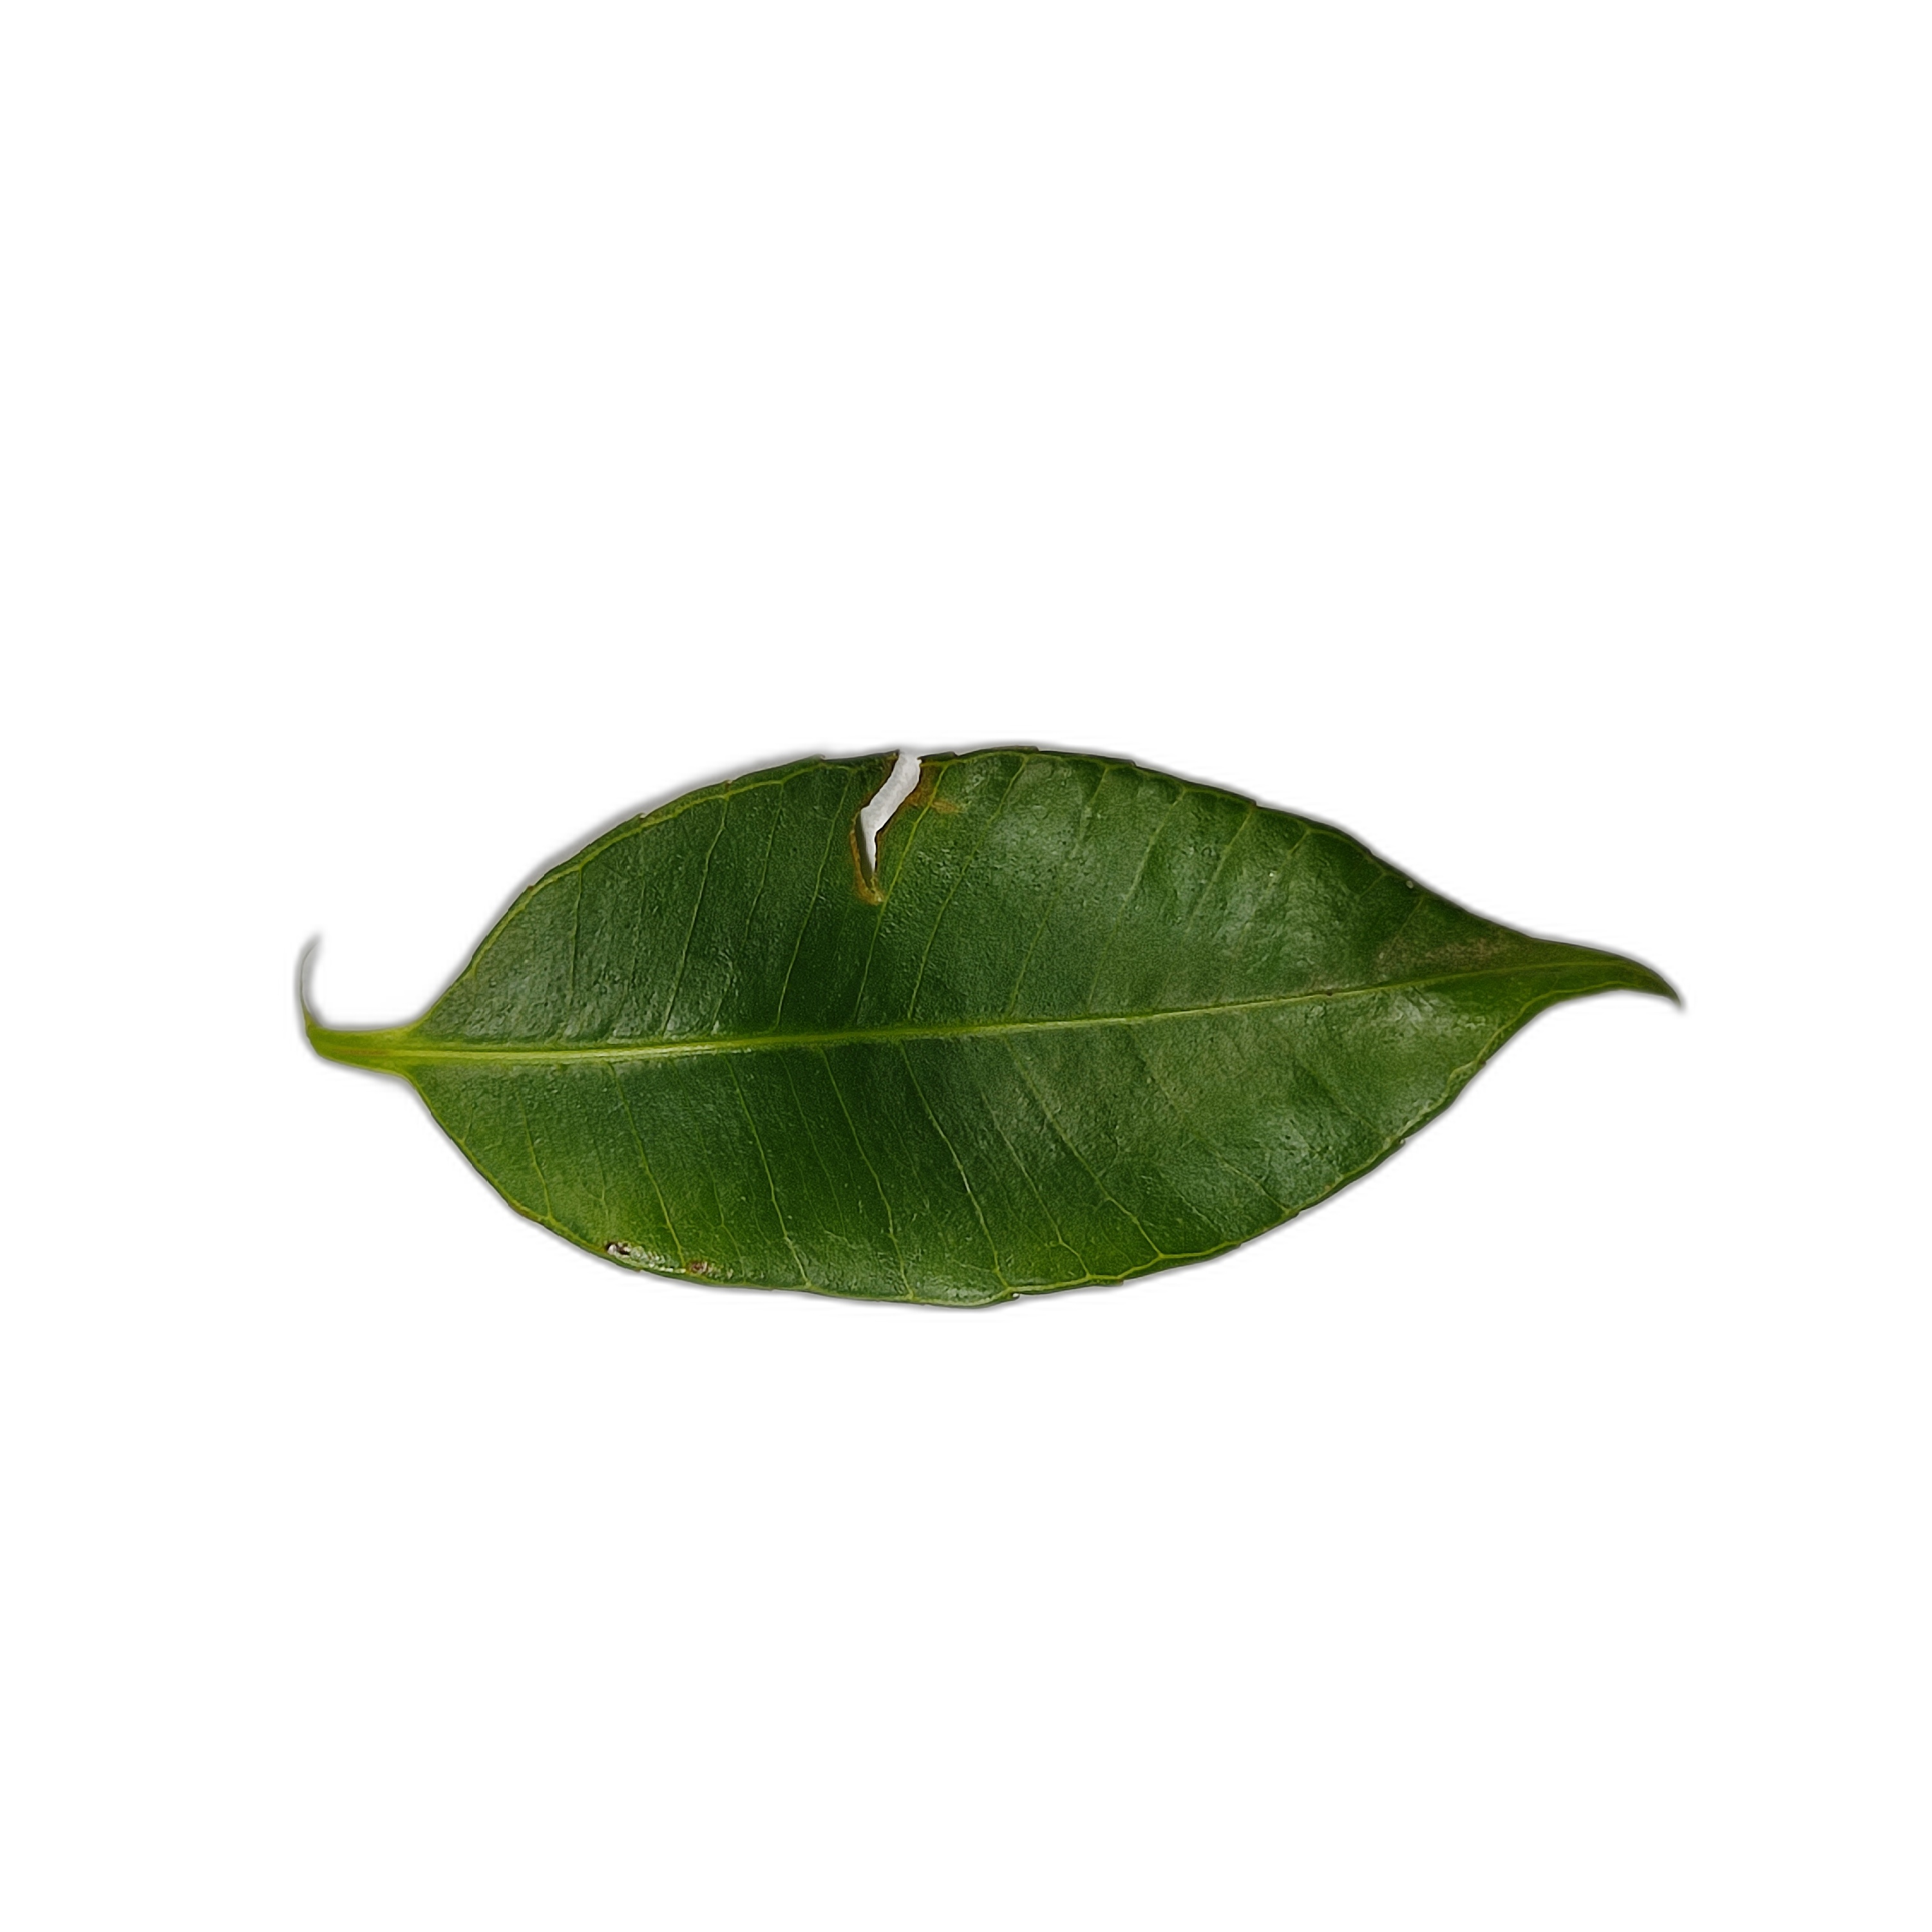
Label: healthy